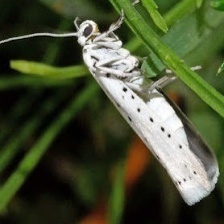
Species: BIRD CHERRY ERMINE MOTH